State Theatre (Eau Claire, Wisconsin)

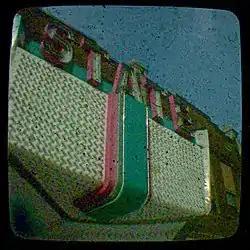
The State Theatre's facade.

The State Theatre is a venue for the performing arts and entertainment, located in downtown Eau Claire, Wisconsin, with seating for 1100 people.